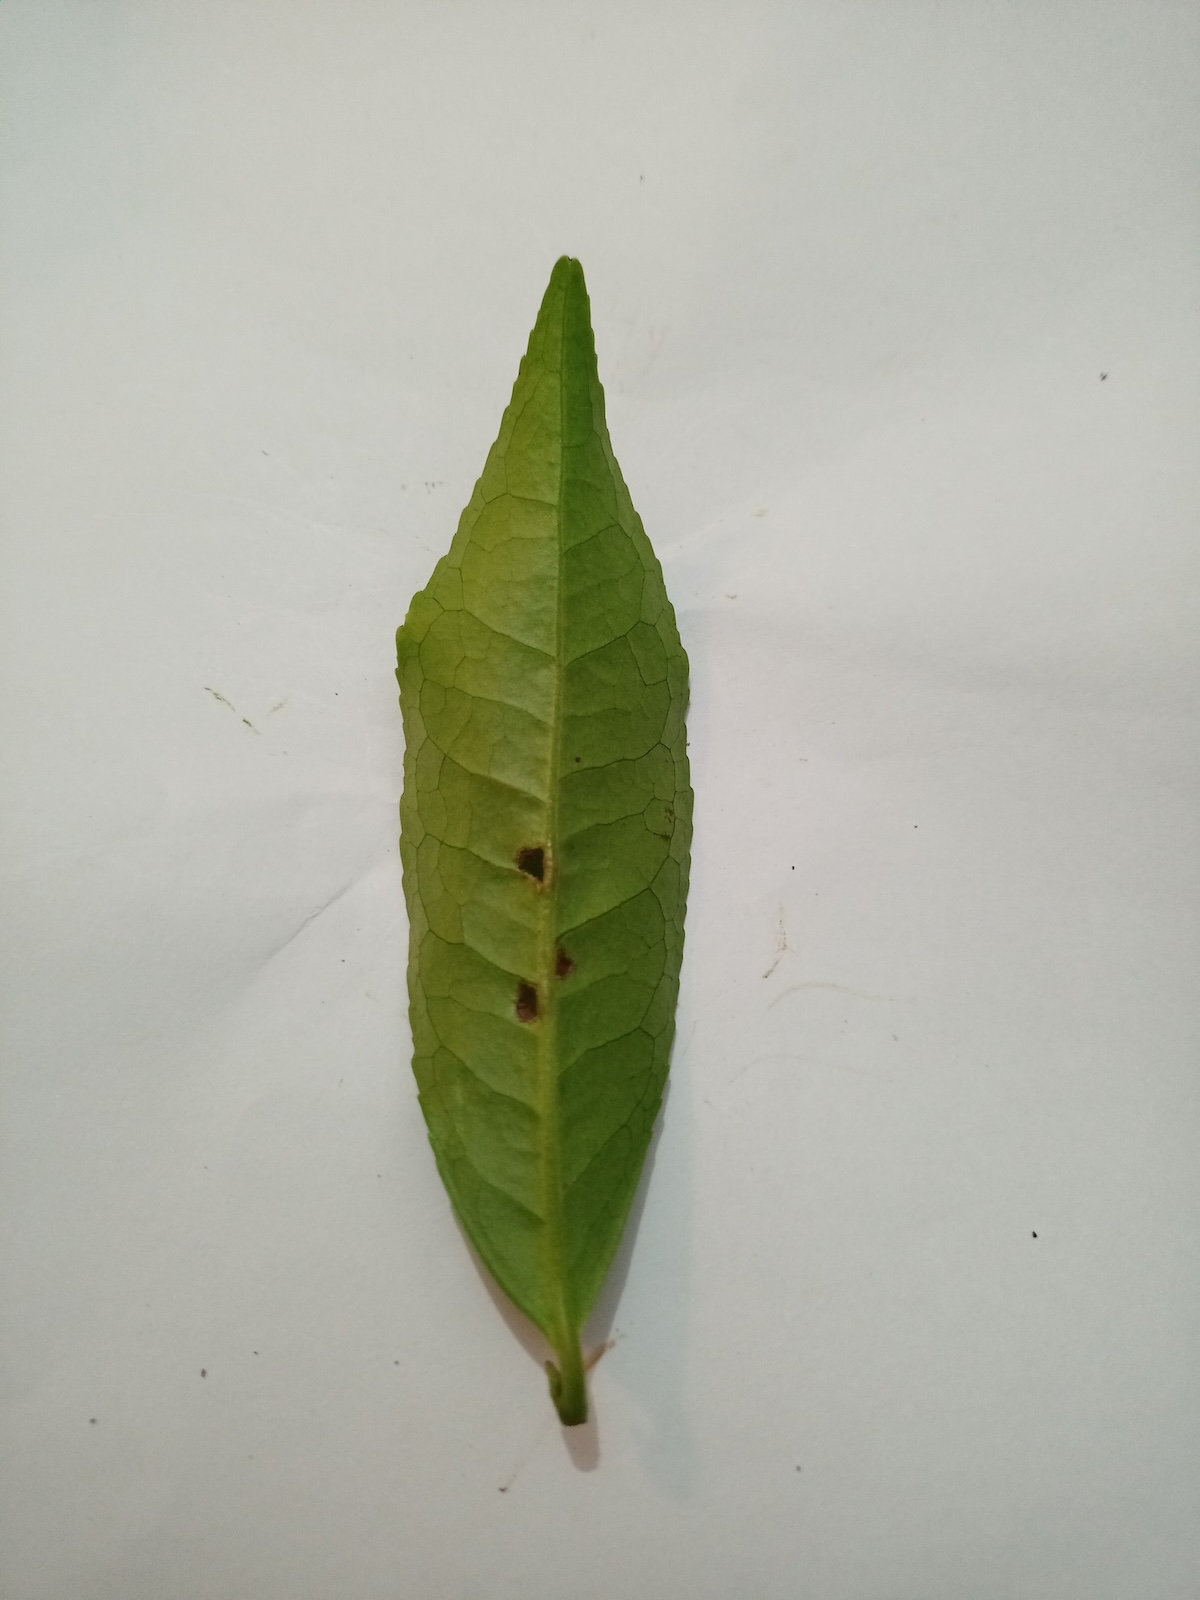
Label: Green mirid bug